Gryposaurus

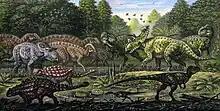
Restoration of "G. monumentensis" (left background) and other animals of the Kaiparowits Formation

"Gryposaurus" was a saurolophine (hadrosaurine of older references) hadrosaurid, a member of the duckbill subfamily without hollow head crests. The general term "gryposaur" is sometimes used for duckbills with arched nasals. "Tethyshadros" was once thought to fall into this group as well, before it was described (then known under the nickname "Antonio"). A subfamily, Gryposaurinae, was coined by Jack Horner as part of a larger revision that promoted Hadrosaurinae to family status, but is not now in use. A rough equivalent is Kritosaurini, as used by Alberto Prieto-Márquez. "Kritosaurus" has been proposed to be a synonym of "Gryposaurus", but it is slightly younger. Additionally, while the skull of "Kritosaurus" is incompletely known, lacking most of the bones in front of the eyes, it was very similar to that of "Gryposaurus".